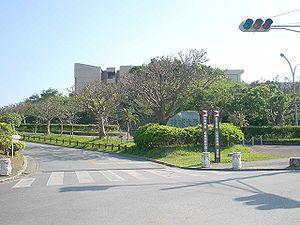
L'université des Ryūkyū est une université nationale japonaise, située à Nishihara sur l'île d'Okinawa, dans la préfecture d'Okinawa.